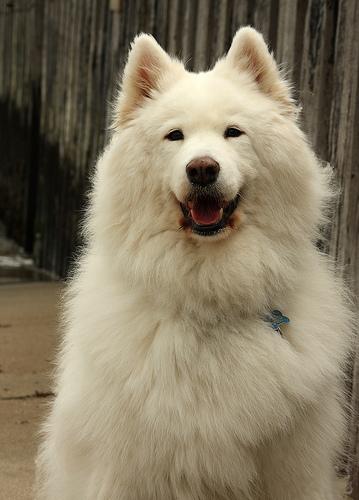
Breed: samoyed